Norwayne Historic District

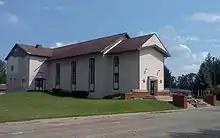
Norwayne Community Church

The Norwayne Community Church is located at the southeast corner of Grand Traverse Street and Dorsey Road, atop a small but prominent rise. It is a two-story T-shaped structure built from block, with a gabled roof and a small square belfry. The entrance is in the middle of the front facade under the gable, with eight steps leading to a brick porch. Tall windows line the side elevations. The church has been painted beige.